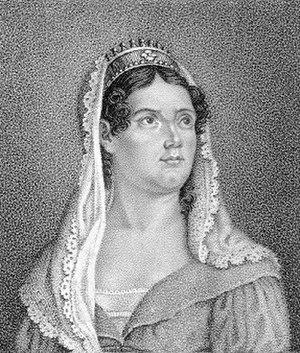
Semiramide riconosciuta est le cinquième opéra composé par Giacomo Meyerbeer, et son deuxième opéra composé pour un théâtre italien. Le livret est une adaptation, réalisée par le comte Lodovico Piossasco Feys, du célèbre poème de Pietro Metastasio, déjà mis en musique par Vinci, Porpora, Hasse, Gluck, Jommelli, Traetta et Salieri. La création eut lieu au Teatro Regio de Turin le 3 février 1819.